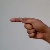
The image shows a hand gesture representing the letter 'G' in Indian Sign Language.